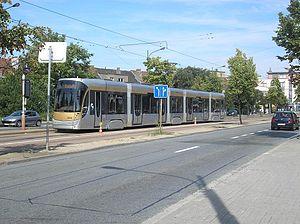
Un T3000 sur la ligne 4 sur un site propre infranchissable. Un T3000 sur la ligne 4 au Carrefour Stalle. Lëtzebuergesch: En T 3000 op der Linn 4.
Le tramway de Bruxelles est un système de transport en commun, composé de dix-huit lignes, d’une longueur totale de 215 kilomètres, qui fonctionne en Région de Bruxelles-Capitale, depuis le 1ᵉʳ mai 1869, située en Belgique. Certaines de ces lignes empruntent le prémétro de Bruxelles.
La ligne 4 du tramway de Bruxelles est une ligne de tramway mise en service le 2 juillet 2007 et reliant Gare du Nord à Stalle Parking à Uccle en empruntant l’axe prémétro Nord-Sud. Elle est, depuis le 31 août 2009, raccourcie de Esplanade à Gare du Nord par permutation des terminus nord des lignes et 4. Cette ligne devrait prochainement bénéficier de la priorité aux carrefours à feux grâce à un système de télécommande.